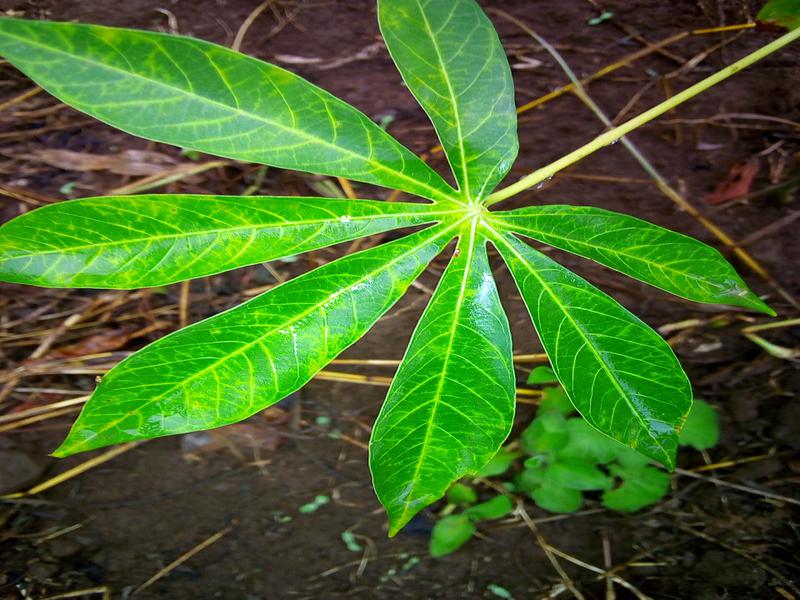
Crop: cassava
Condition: brown_streak_disease